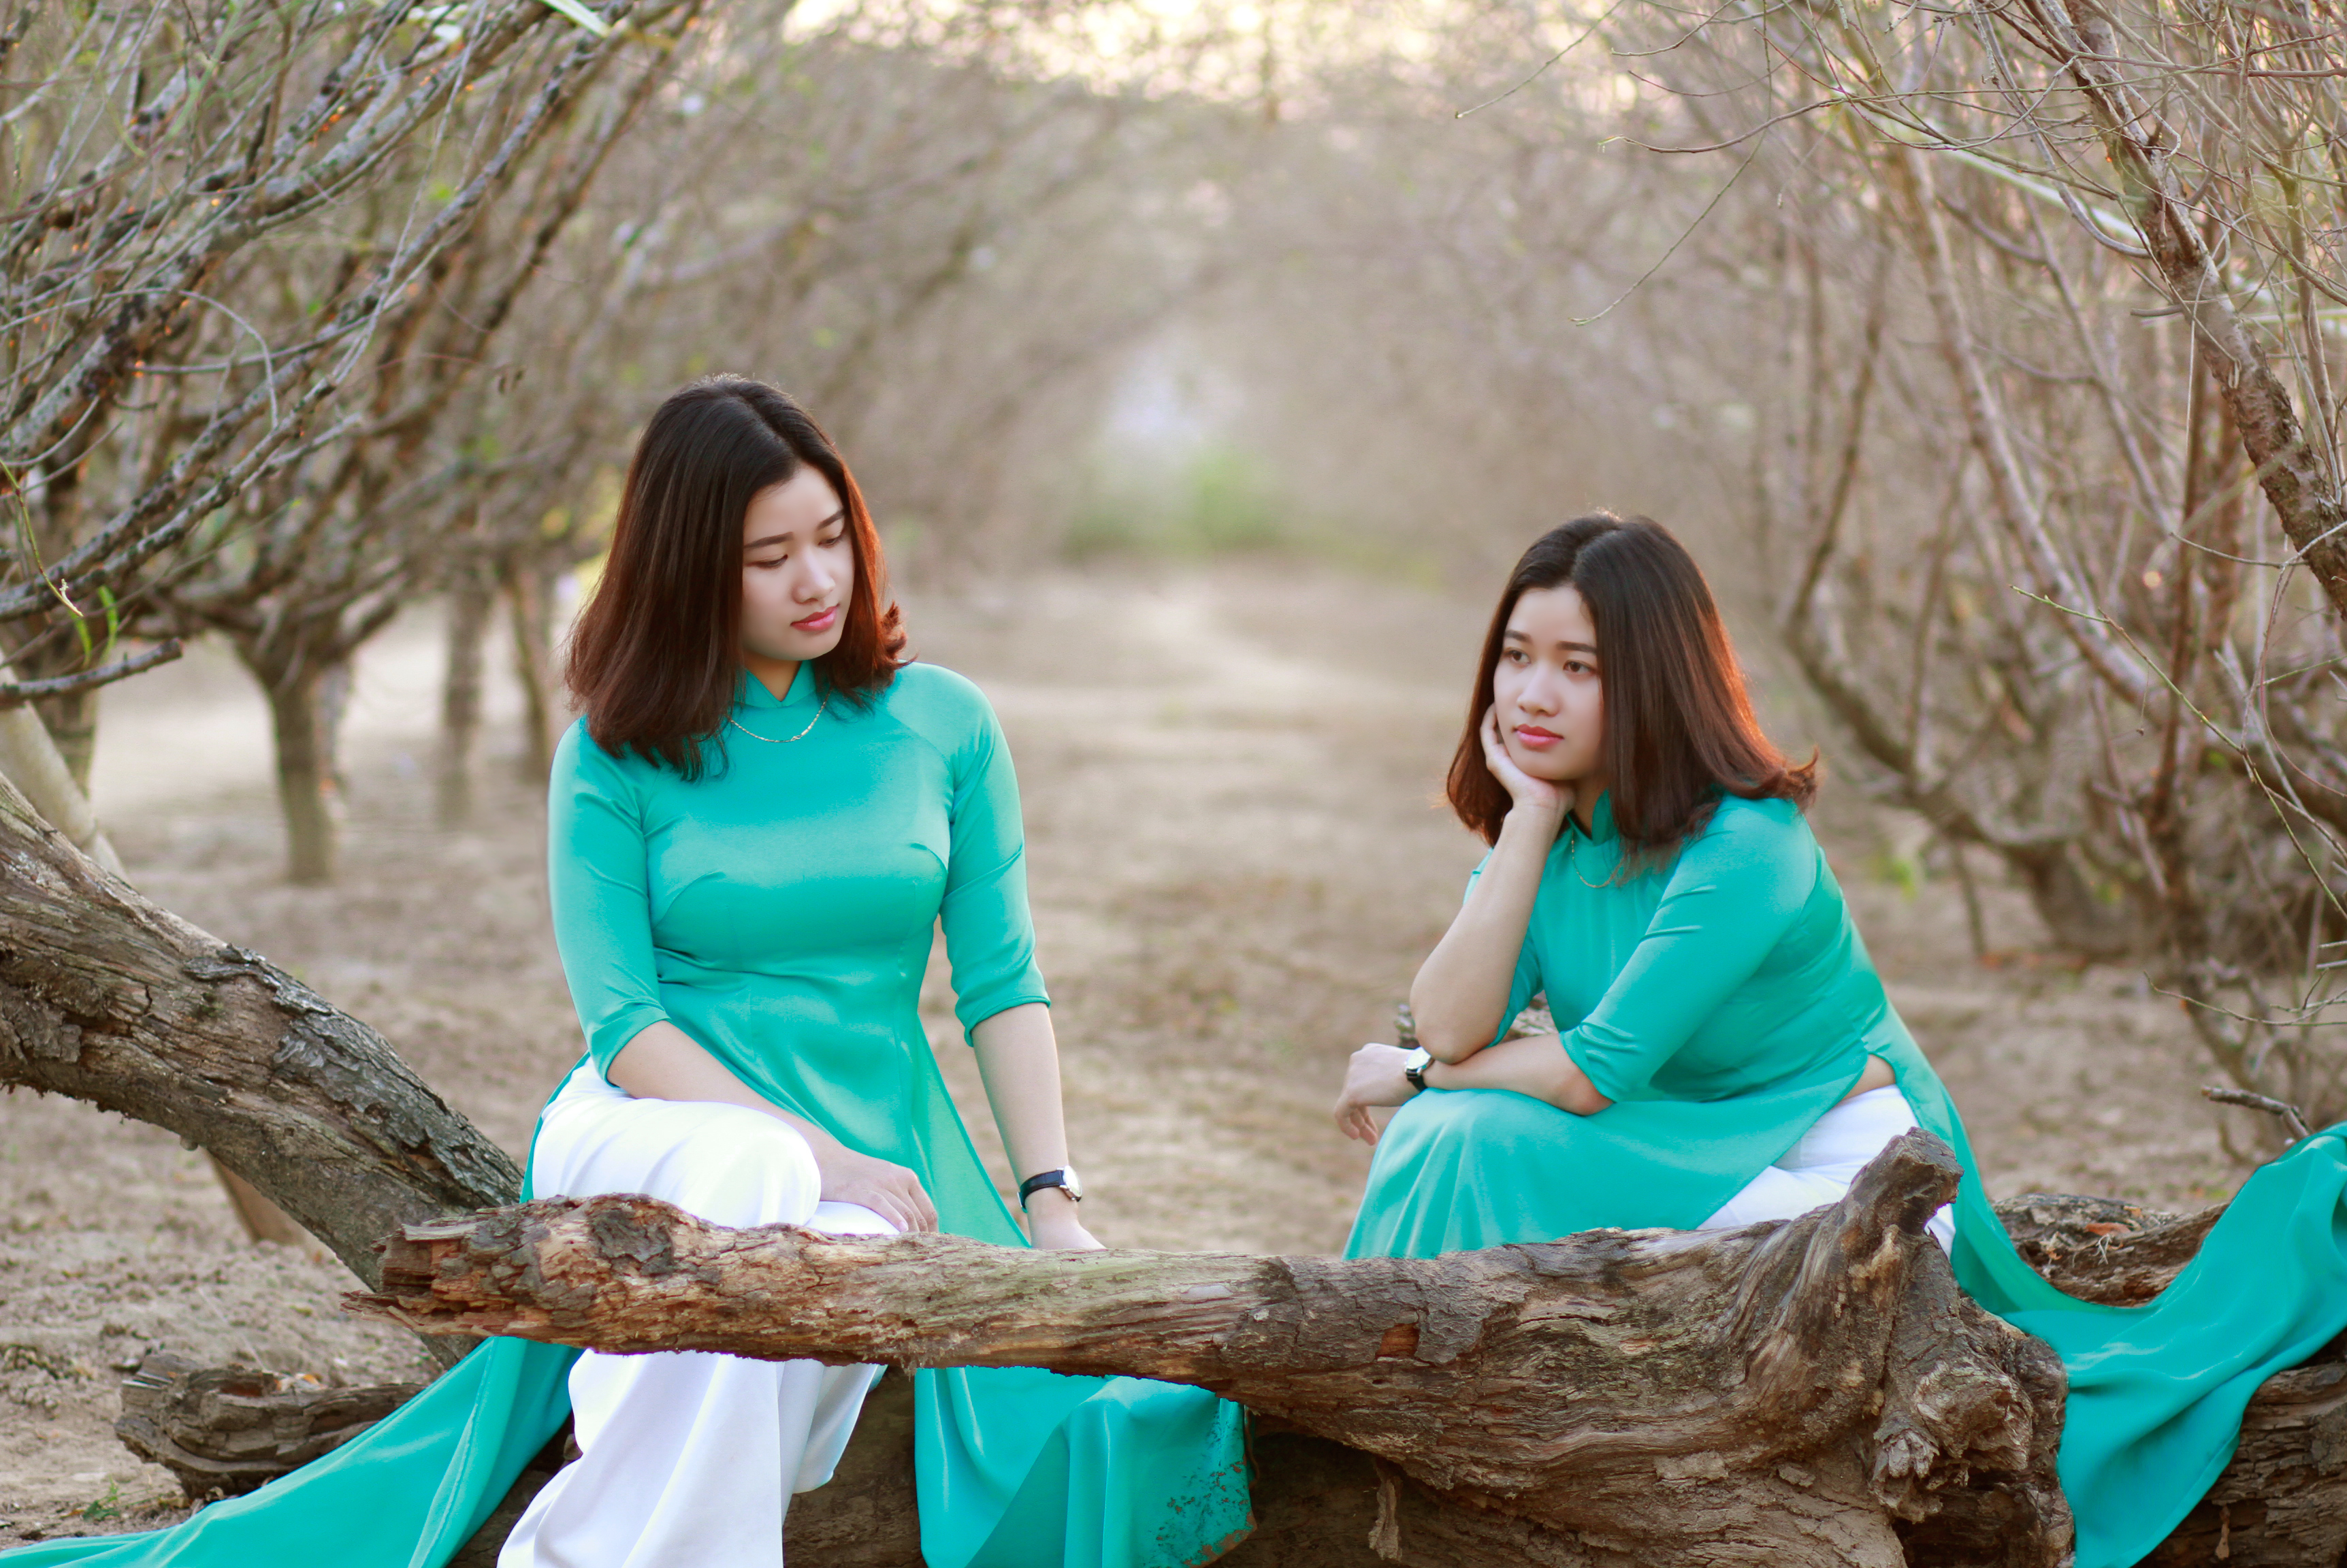
alone, green, people, photograph, girl, beauty, tree, photography, fun, plant, friendship, smile, leisure, portrait photography, vacation, photo shoot, ceremony, flower